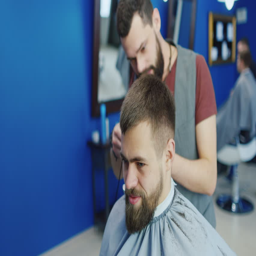
profession shave the beard of the client with trimmer